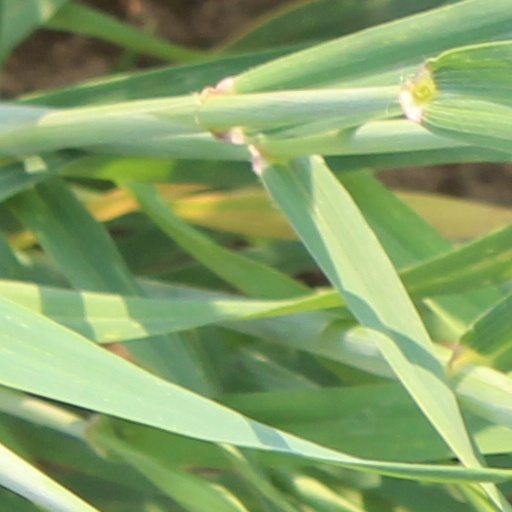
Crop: wheat